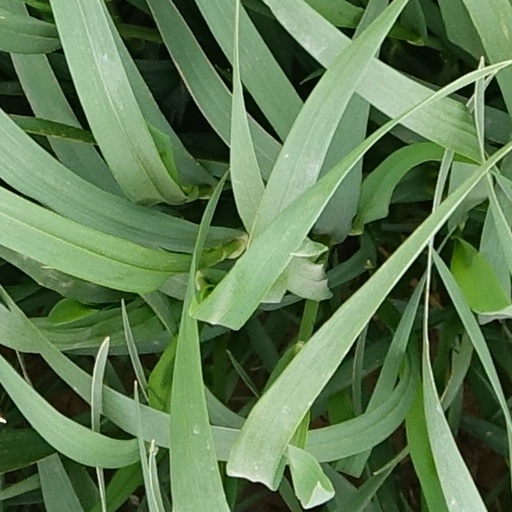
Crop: wheat